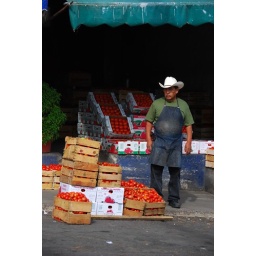
Man with hat in a market stand